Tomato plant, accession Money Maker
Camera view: bottom (45 deg); turntable rotation: 210 degrees
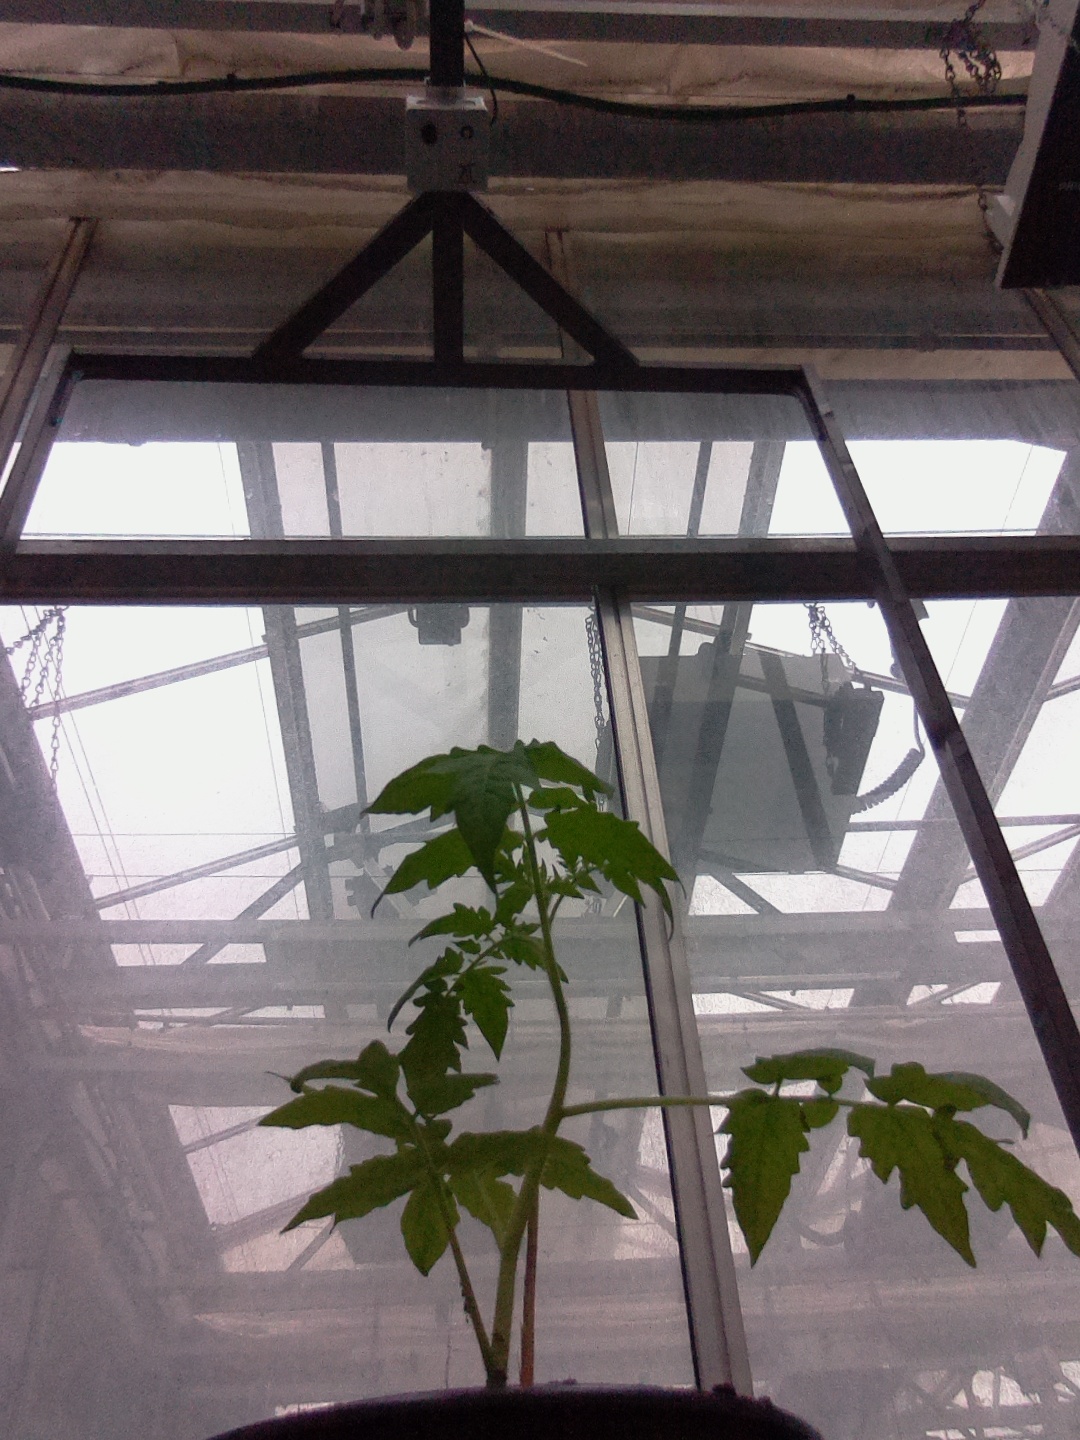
BBCH growth stage 13: 6 of true leaves visible